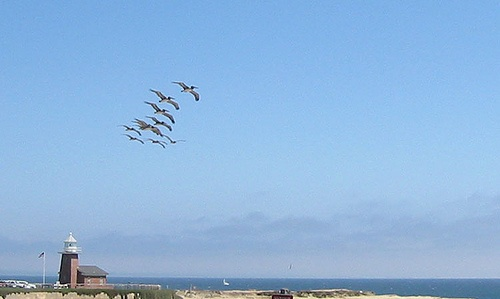
The flock of birds is flying toward the domed building.
A flock of seagulls flying over a beach.
A flock of birds flying over the beach.
A flock of birds flying over a light house near the ocean.
Seagulls flying in front of a lighthouse by the ocean.